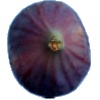
Label: Fig 1